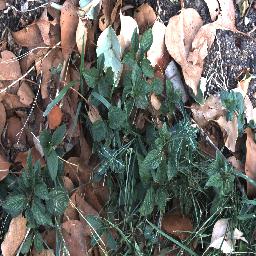
Label: negative